List of Avengers members

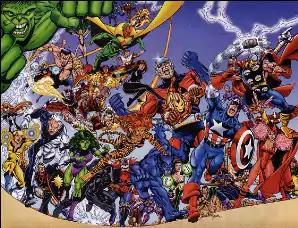
Textless and wraparound cover of "Avengers", vol. 3 #1 by George Pérez.

According to various handbooks, members of main team of Avengers, first iteration of West Coast Avengers, New Avengers, Mighty Avengers, Captain America / Hawkeye led black ops Secret Avengers, Avengers Unity Squad and Avengers A.I. are considered official Avengers.